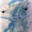
Label: airplane